Safran Ardiden

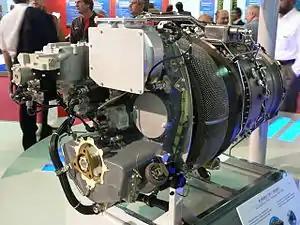

The Safran Ardiden is a turboshaft designed and produced by Safran Helicopter Engines for single and twin-engine helicopters. Launched in 2003 as a more powerful TM 333, it first ran in 2005 and was introduced in 2007.